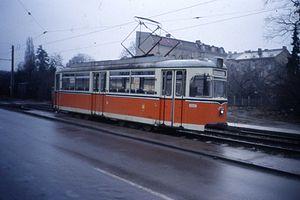
Gothawagen est une division du constructeur allemand Gothaer Waggonfabrik spécialisée dans la construction de matériel roulant de tramway. Active de 1957 à 1967, elle a produit des rames de tramway à destination des villes d'Allemagne de l'Est et d'Union soviétique.